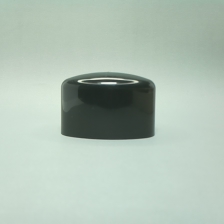
Color: black
Cap type: standard cap